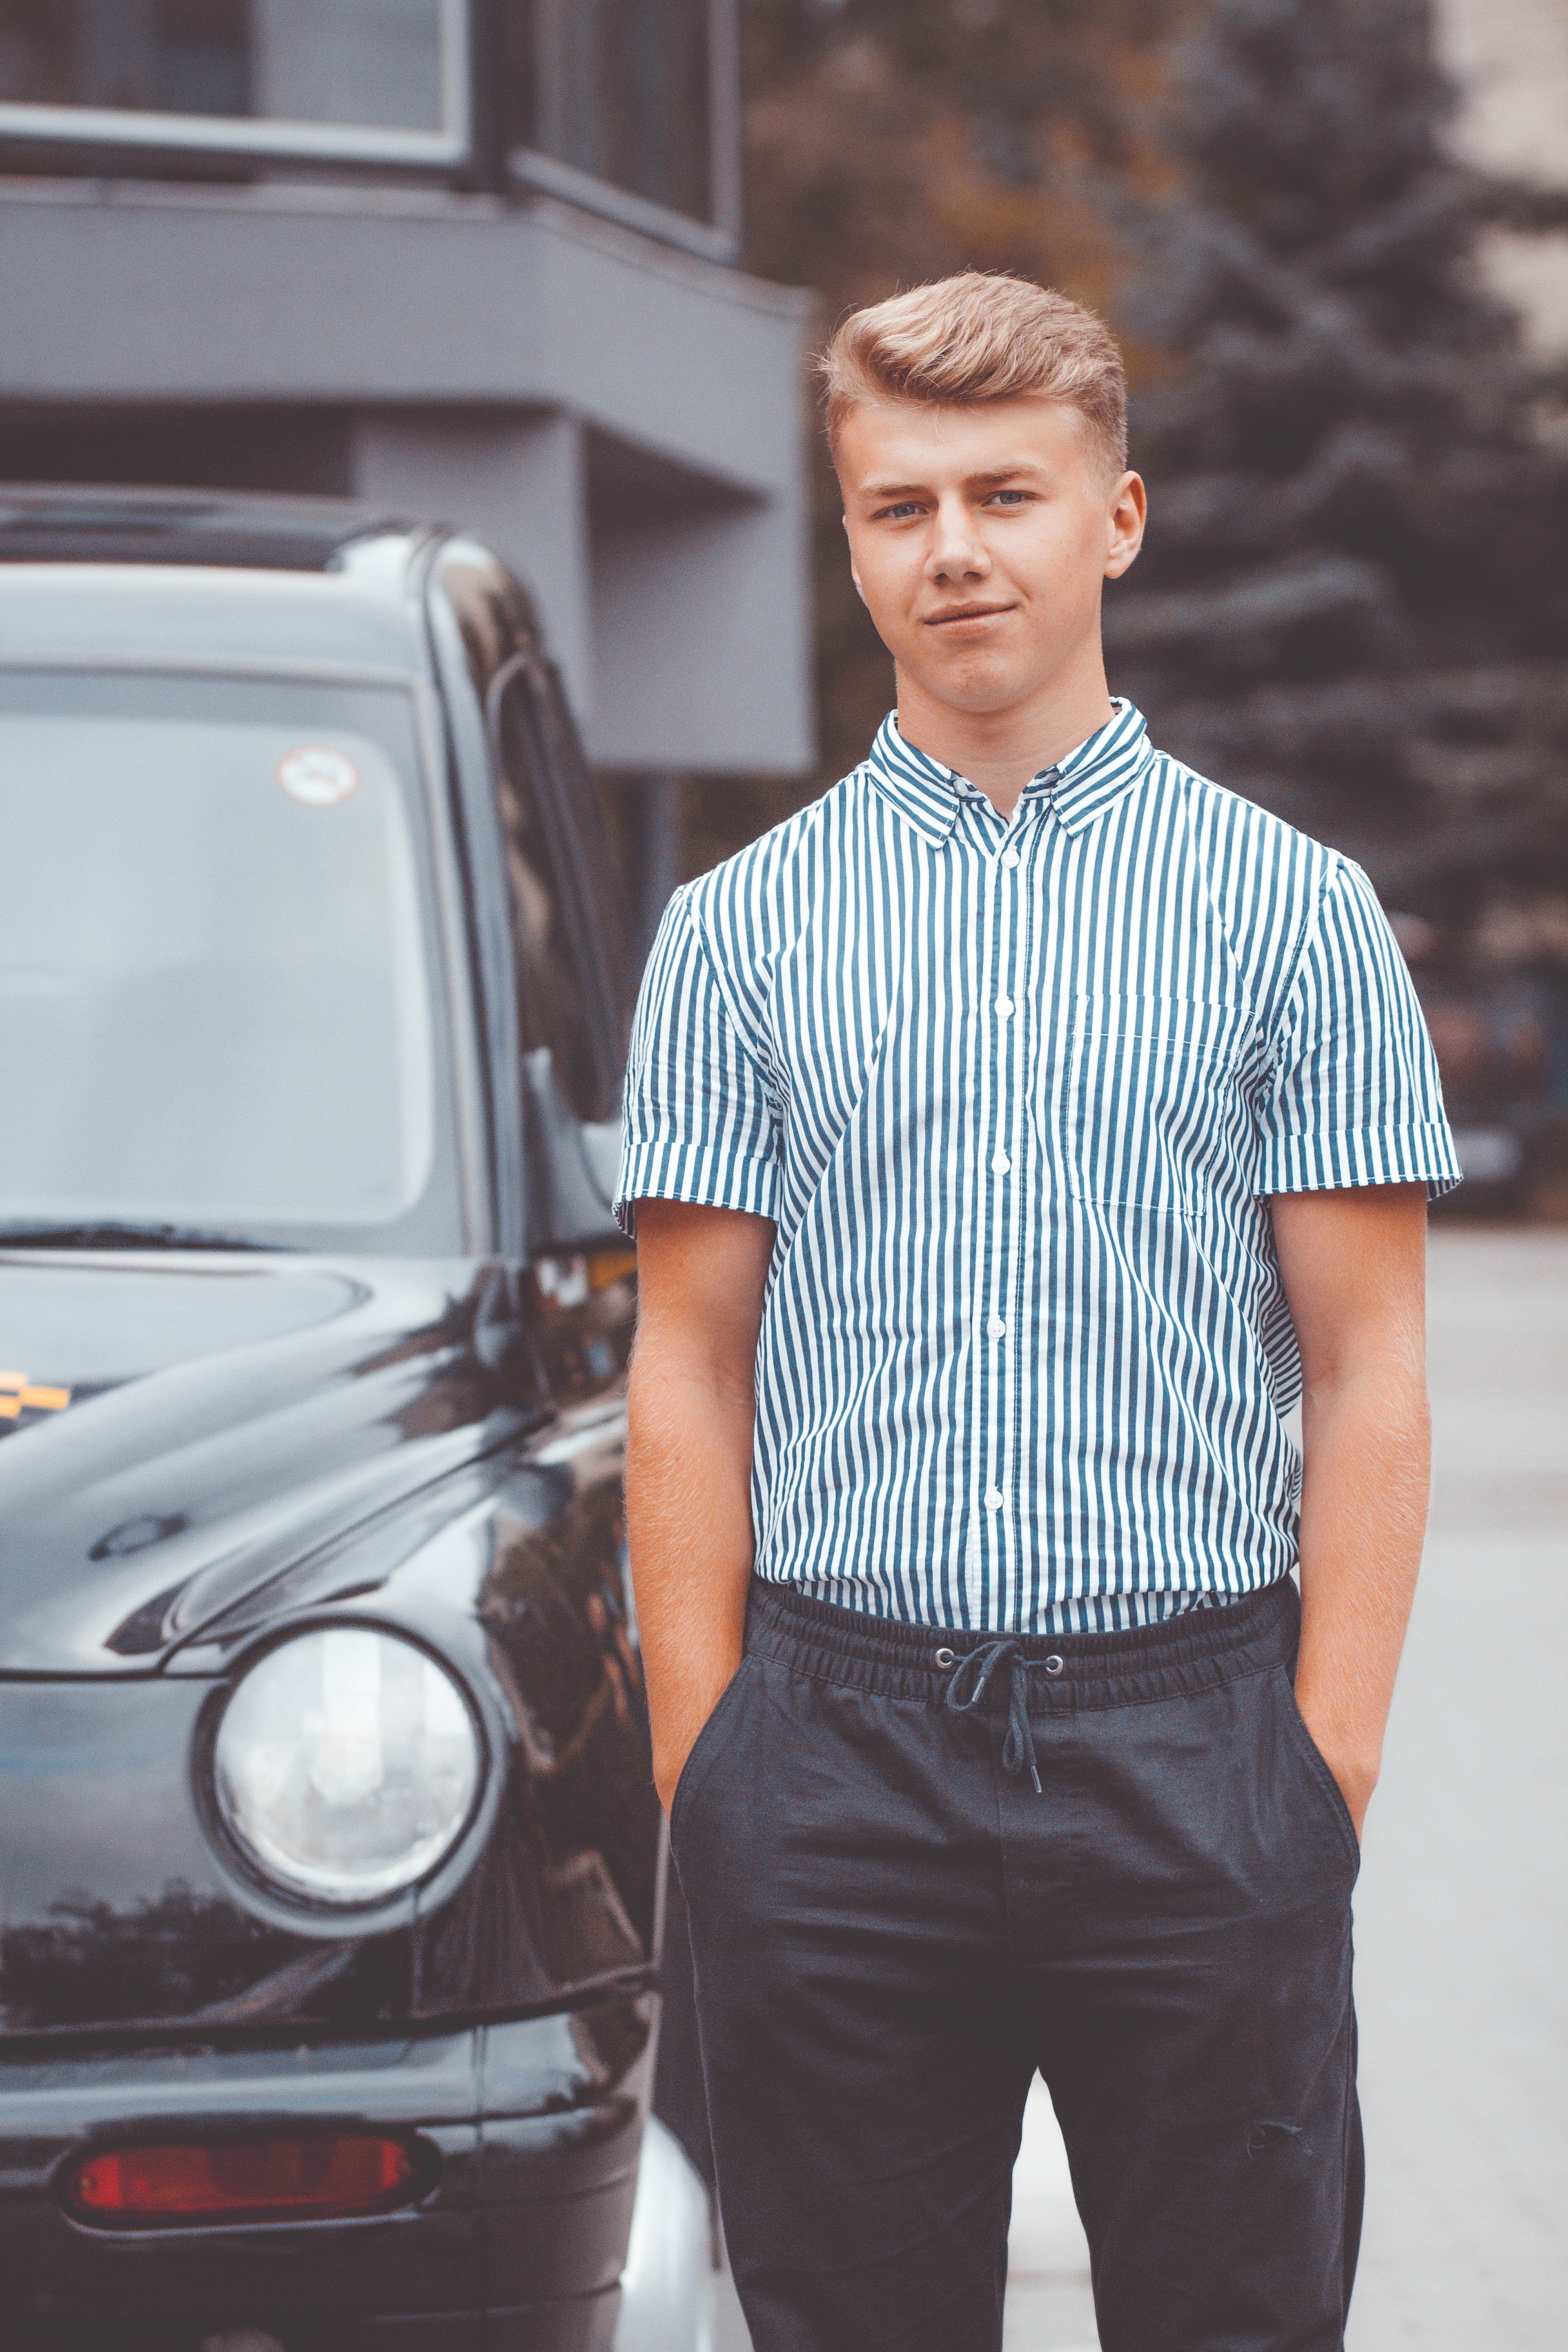
car, vehicle, photography, automotive design, shoulder, fashion, standing, t shirt, smile, photo shoot, jeans, sleeve, family car, gentleman, dress shirt, volvo cars, executive car, sedan, city car